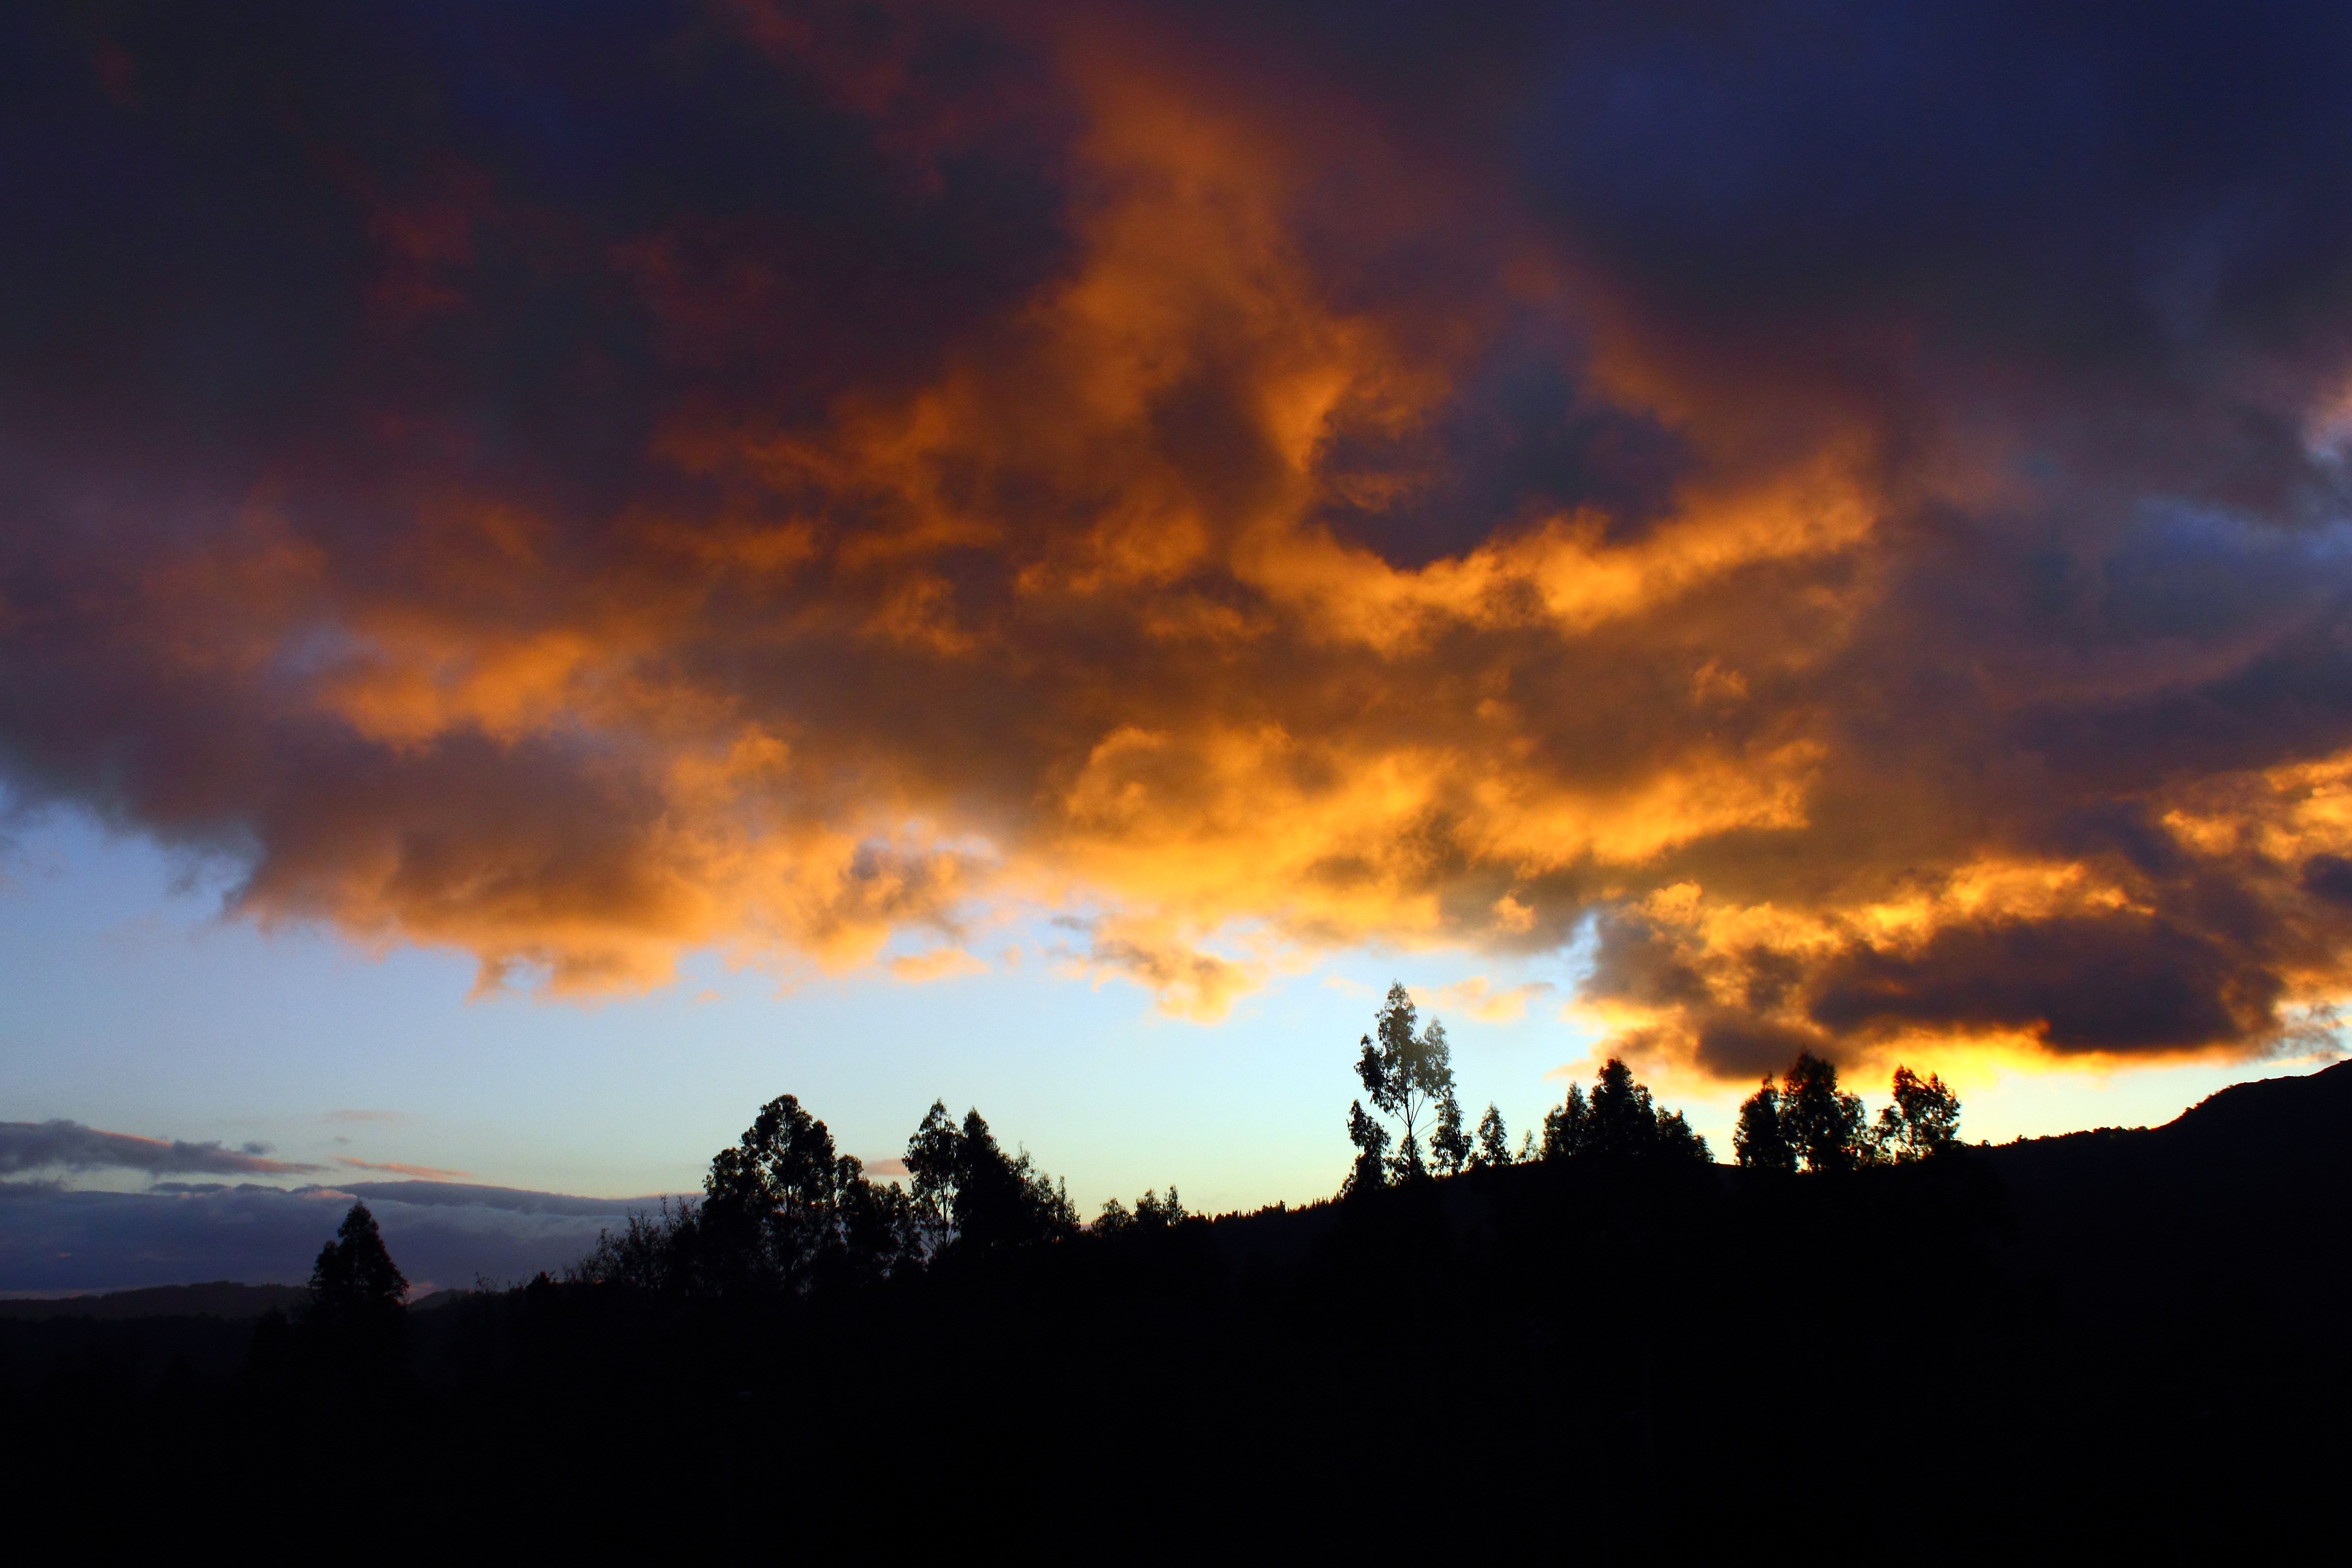
landscape, horizon, cloud, sky, sunrise, sunset, sunlight, morning, dawn, atmosphere, dusk, evening, galicia, pontevedra, paisajes, atardecer, espana, ggl1, gaby1, canoneos550d, gphoto, cotobade, aguasantas, afterglow, pontevedragaliciaespa a, meteorological phenomenon, red sky at morning